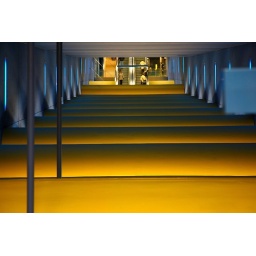
yellow waves in blue